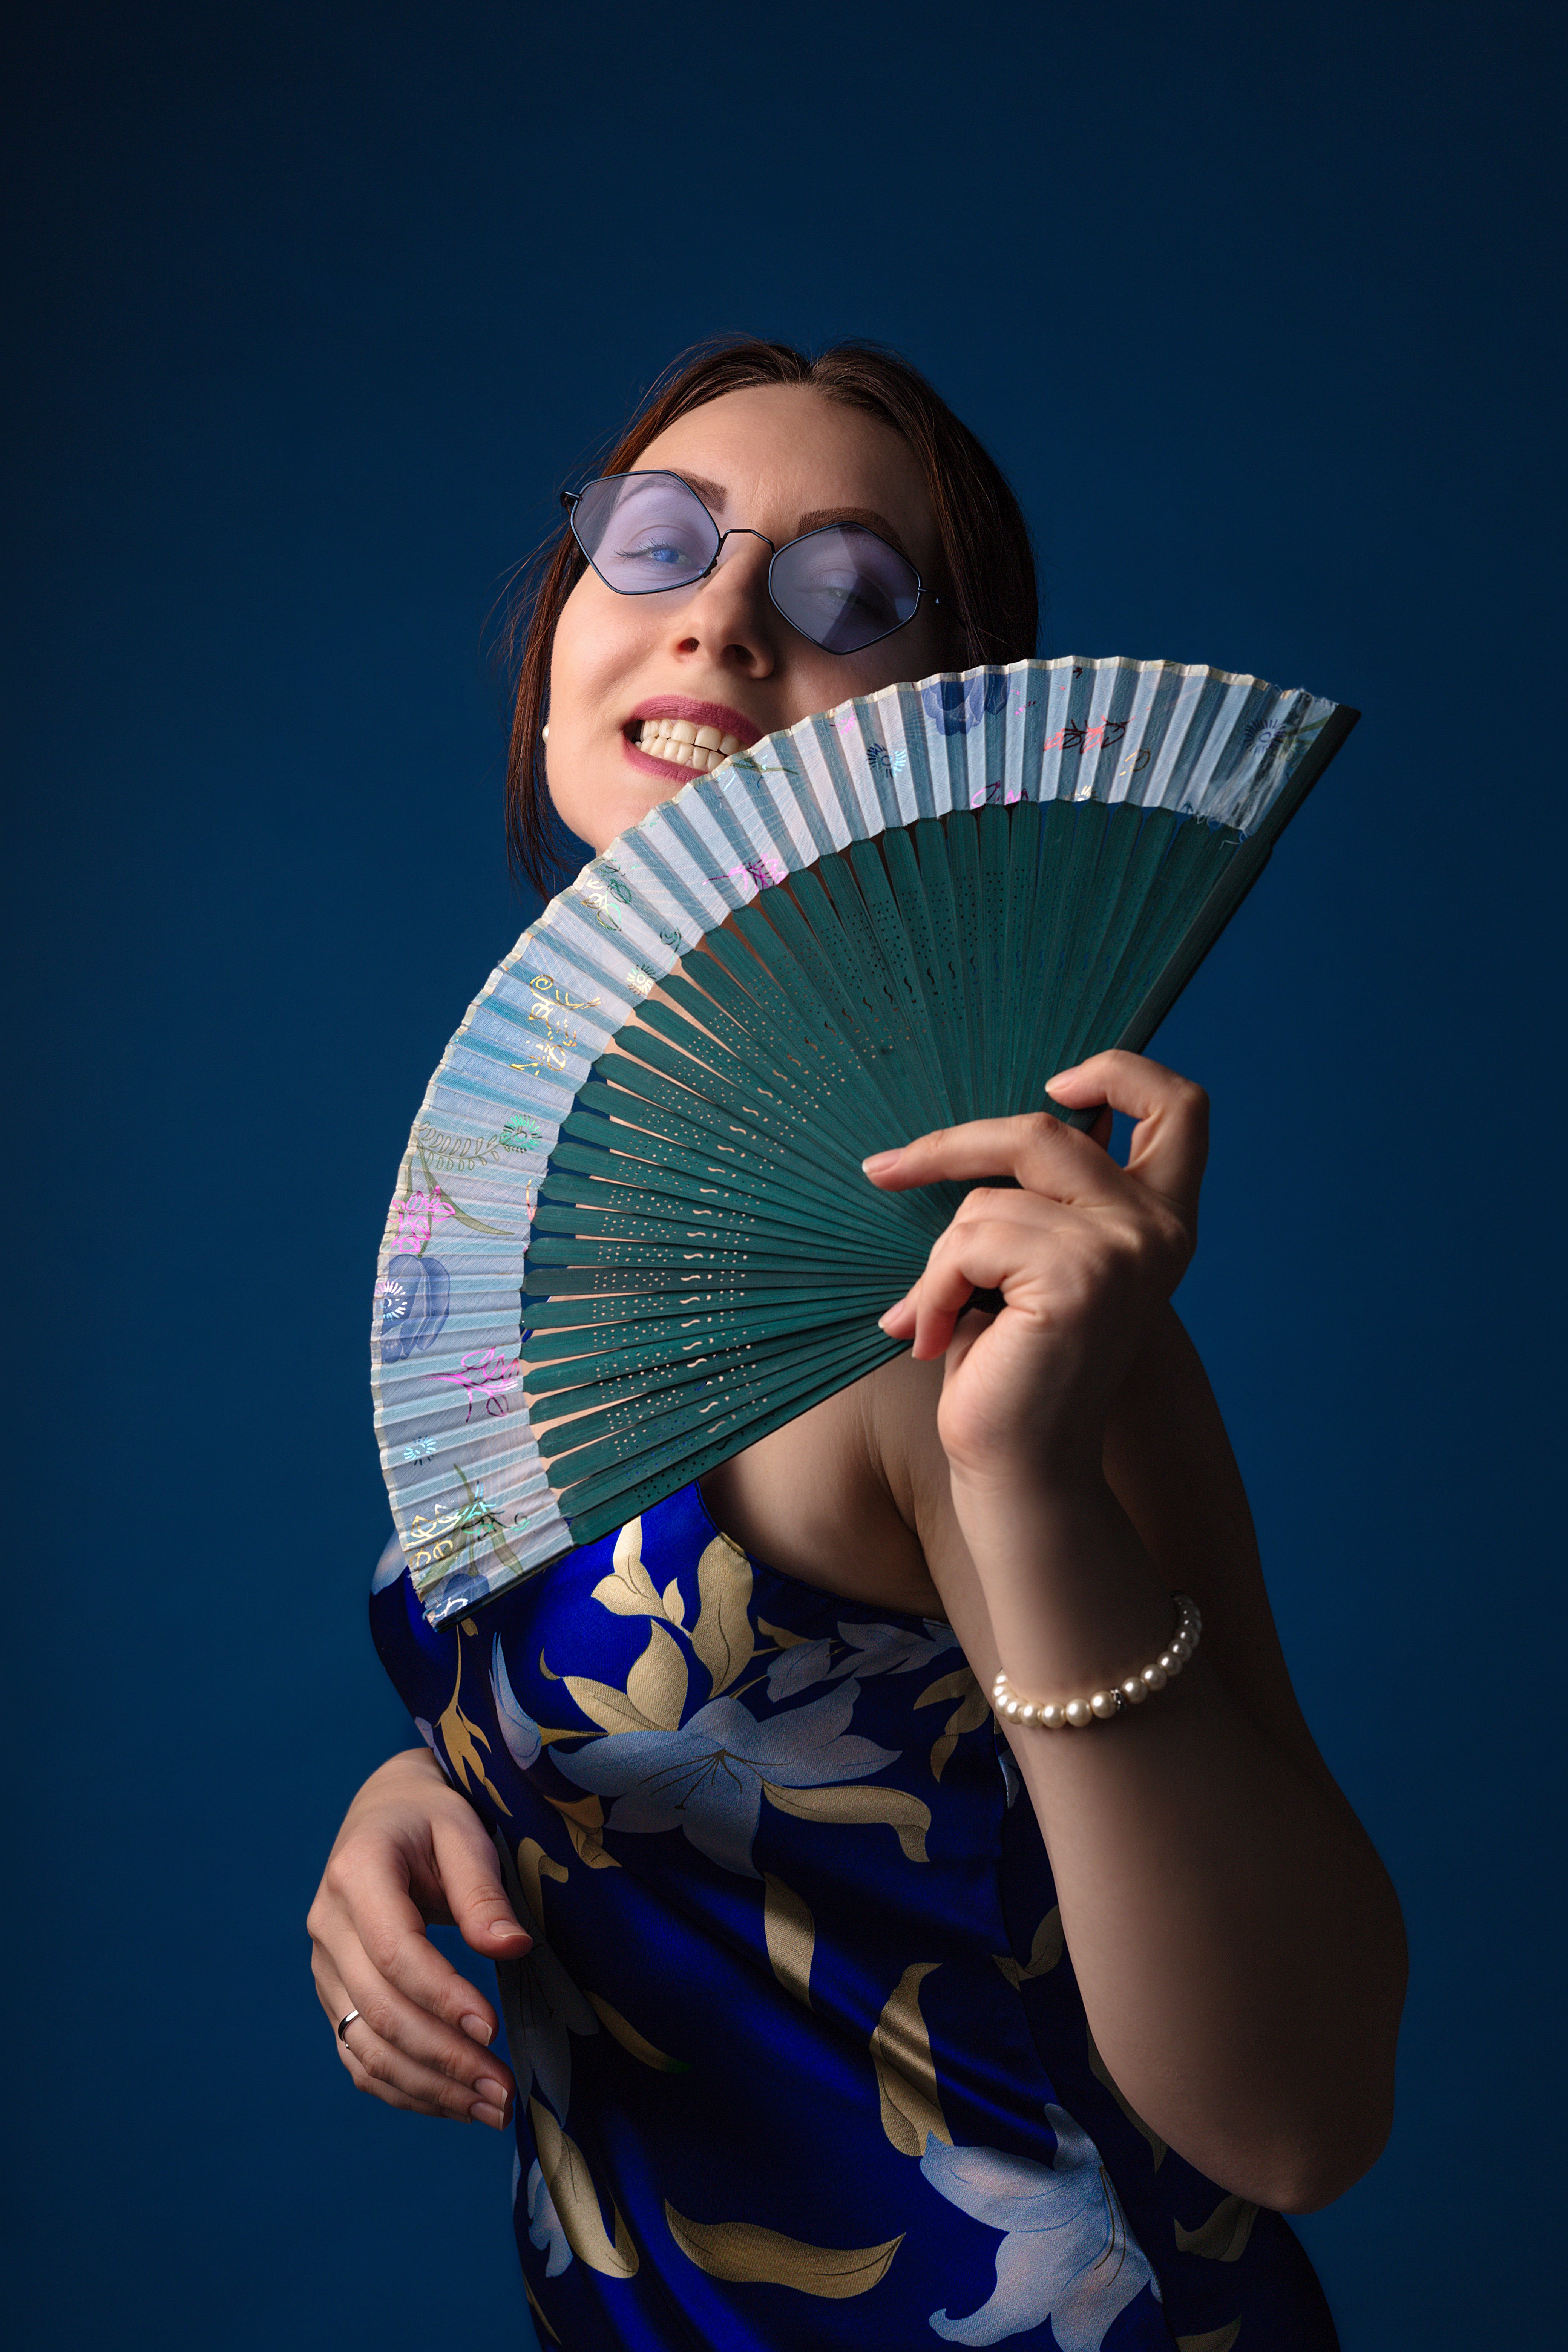
woman, hair, Decorative fan, hand fan, head, arm, blue, human body, flash photography, electric blue, event, fashion accessory, fashion design, art, wrist, fun, eyelash, elbow, automotive wheel system